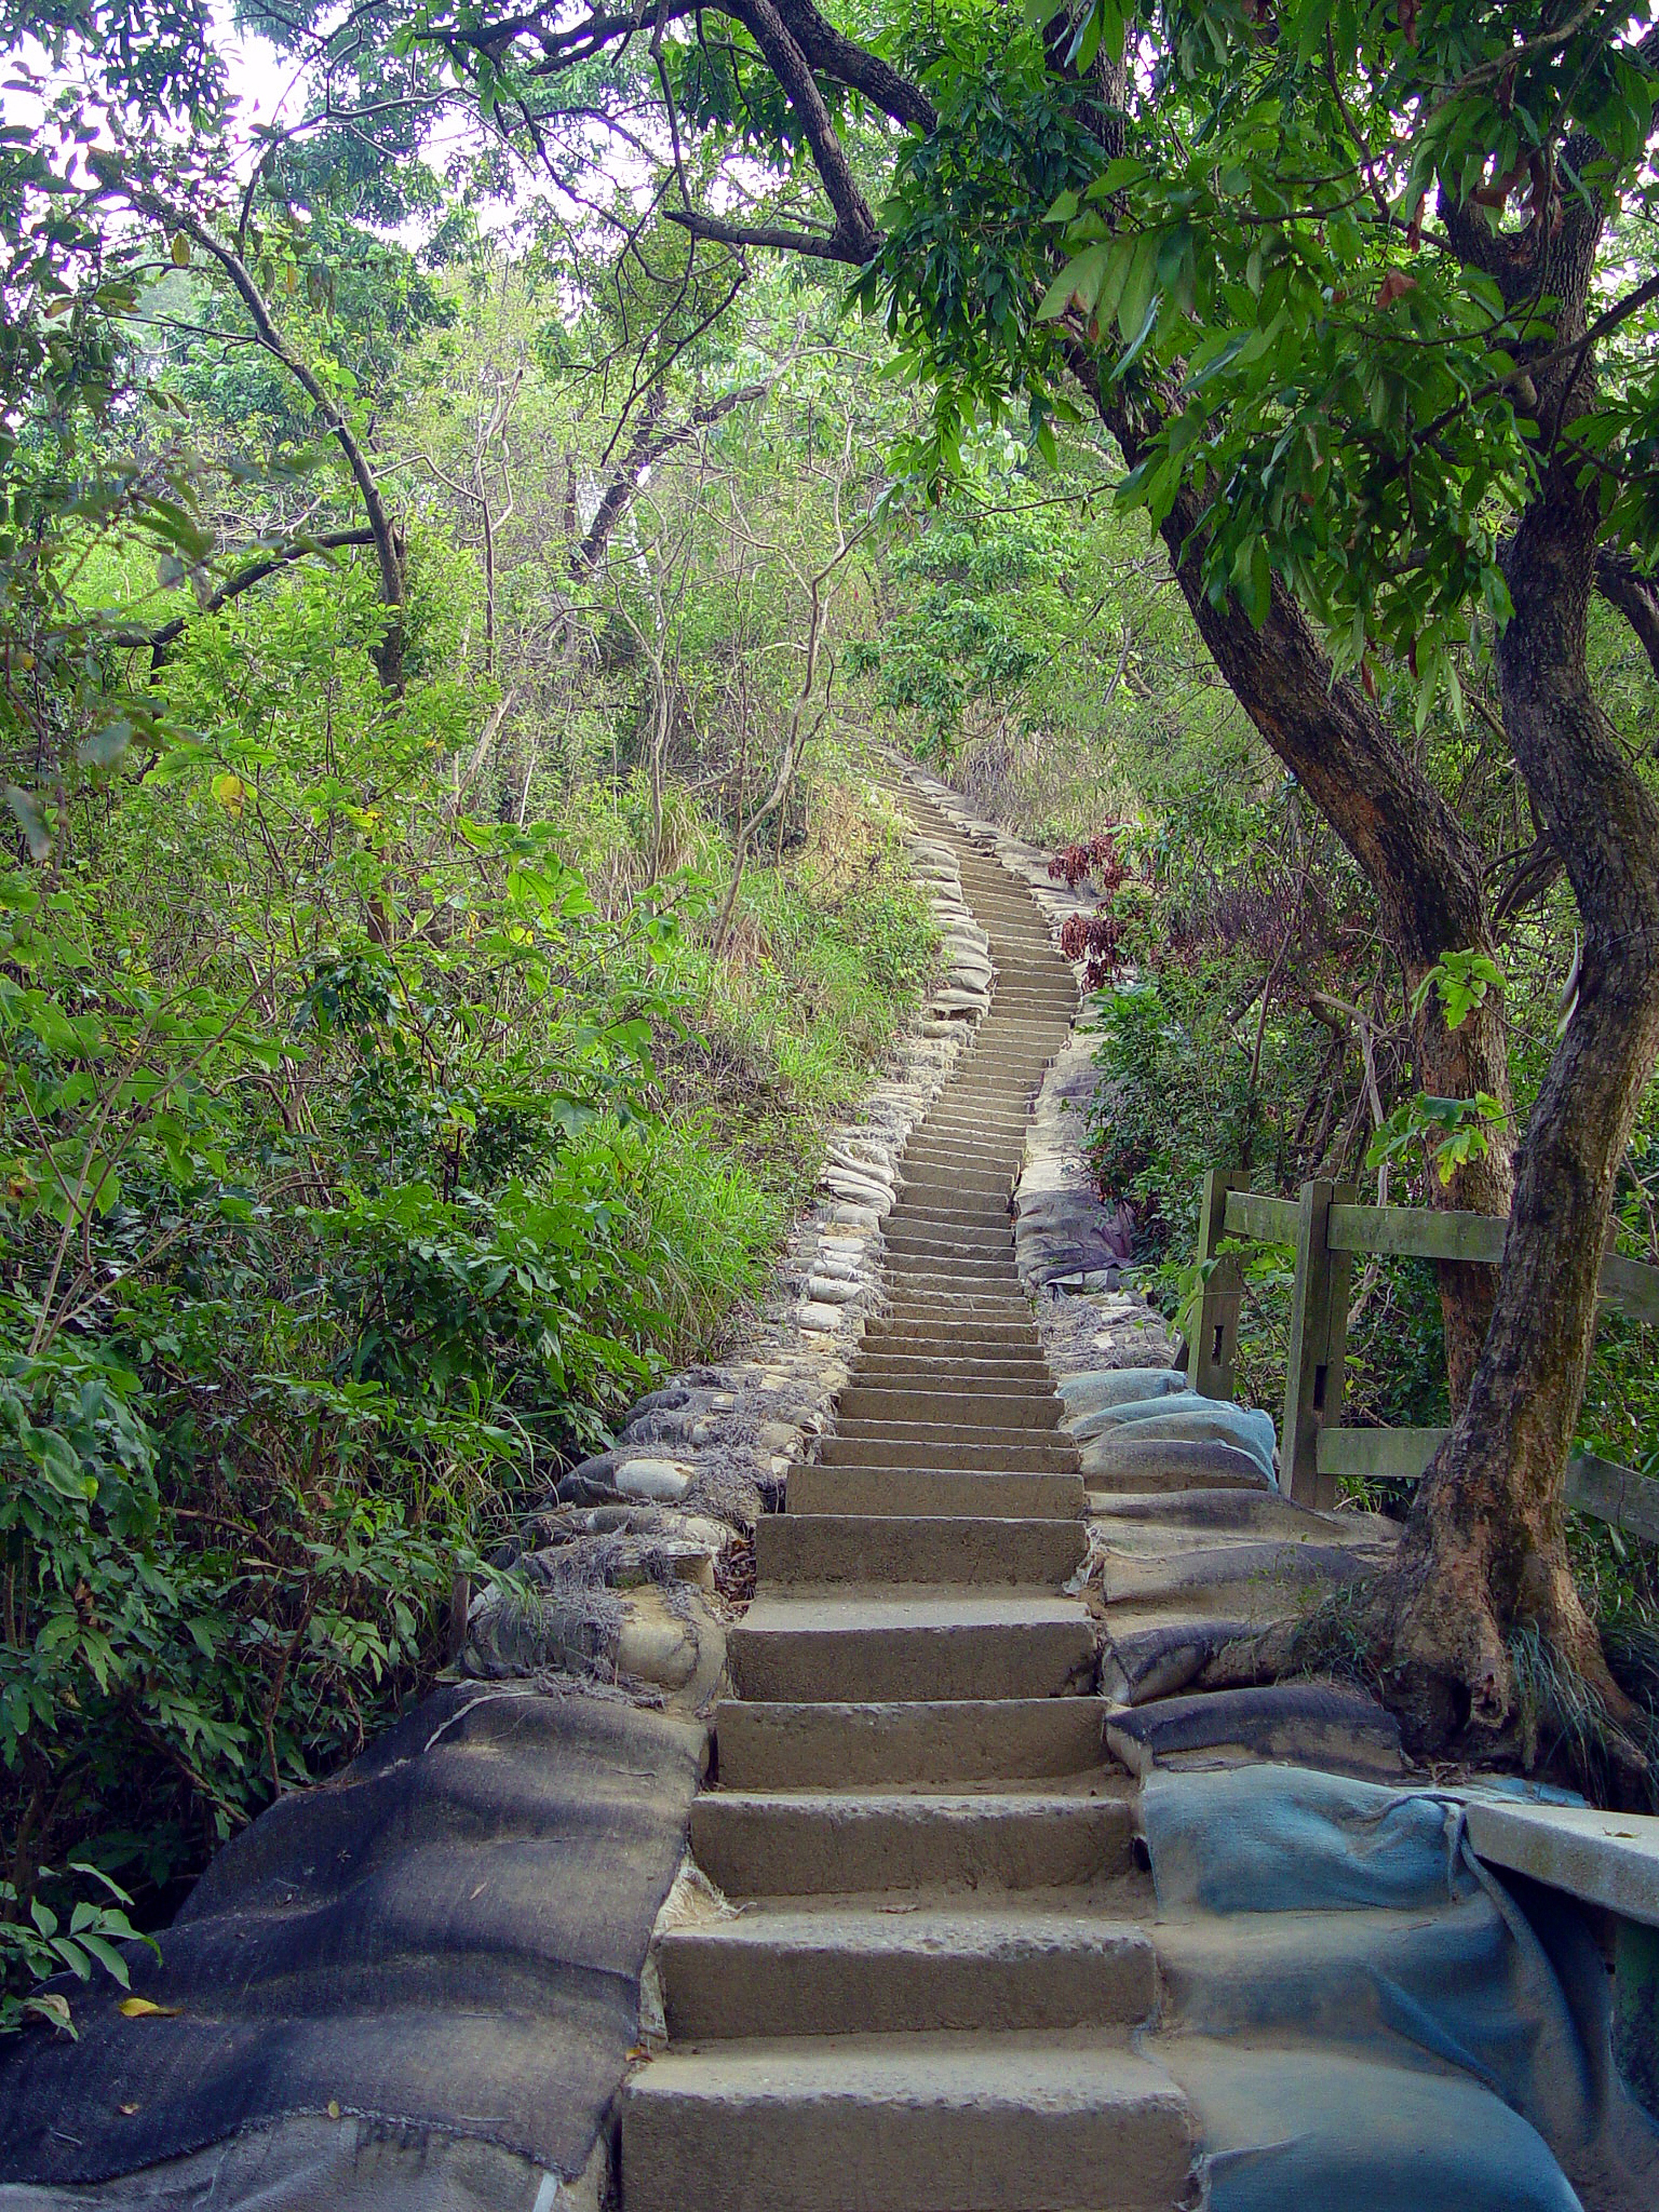
tree, forest, mountain, trail, flower, river, walkway, green, jungle, park, botany, garden, flora, ladder, rainforest, woodland